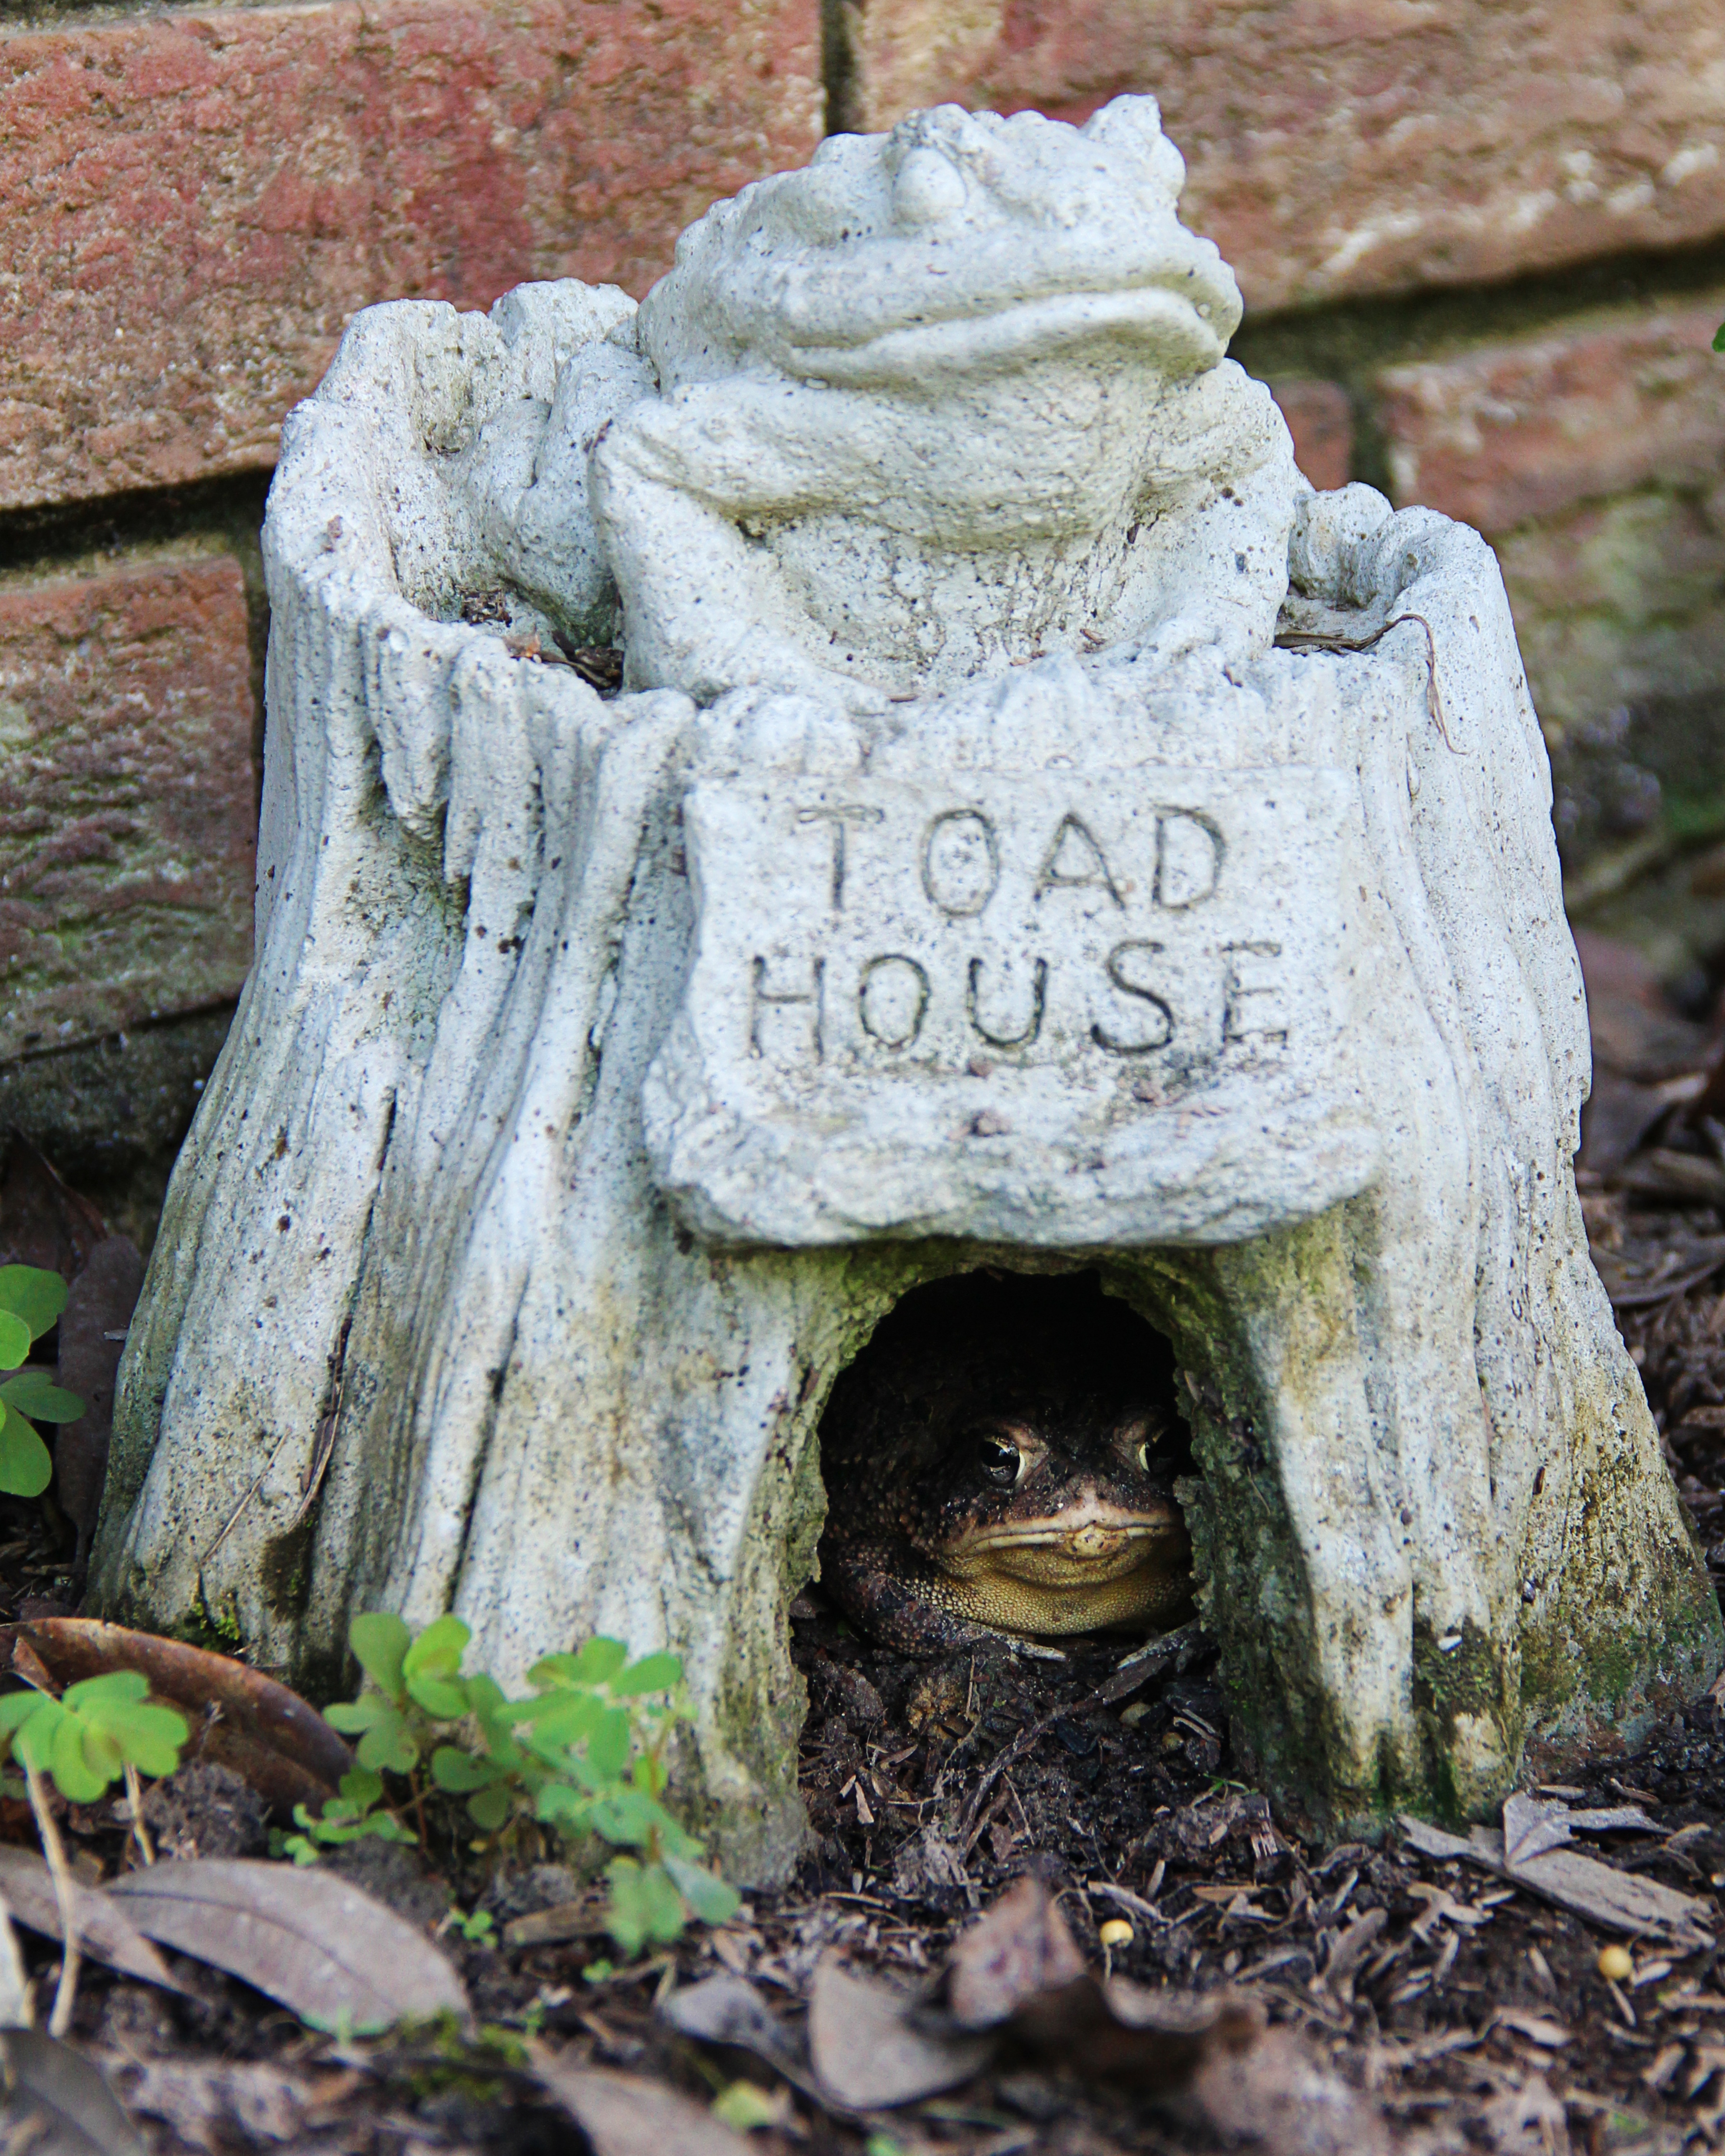
nature, rock, wilderness, wood, animal, monument, wildlife, wild, environment, statue, green, frog, toad, amphibian, garden, outdoors, grave, sculpture, art, zoology, carving, species, toad house